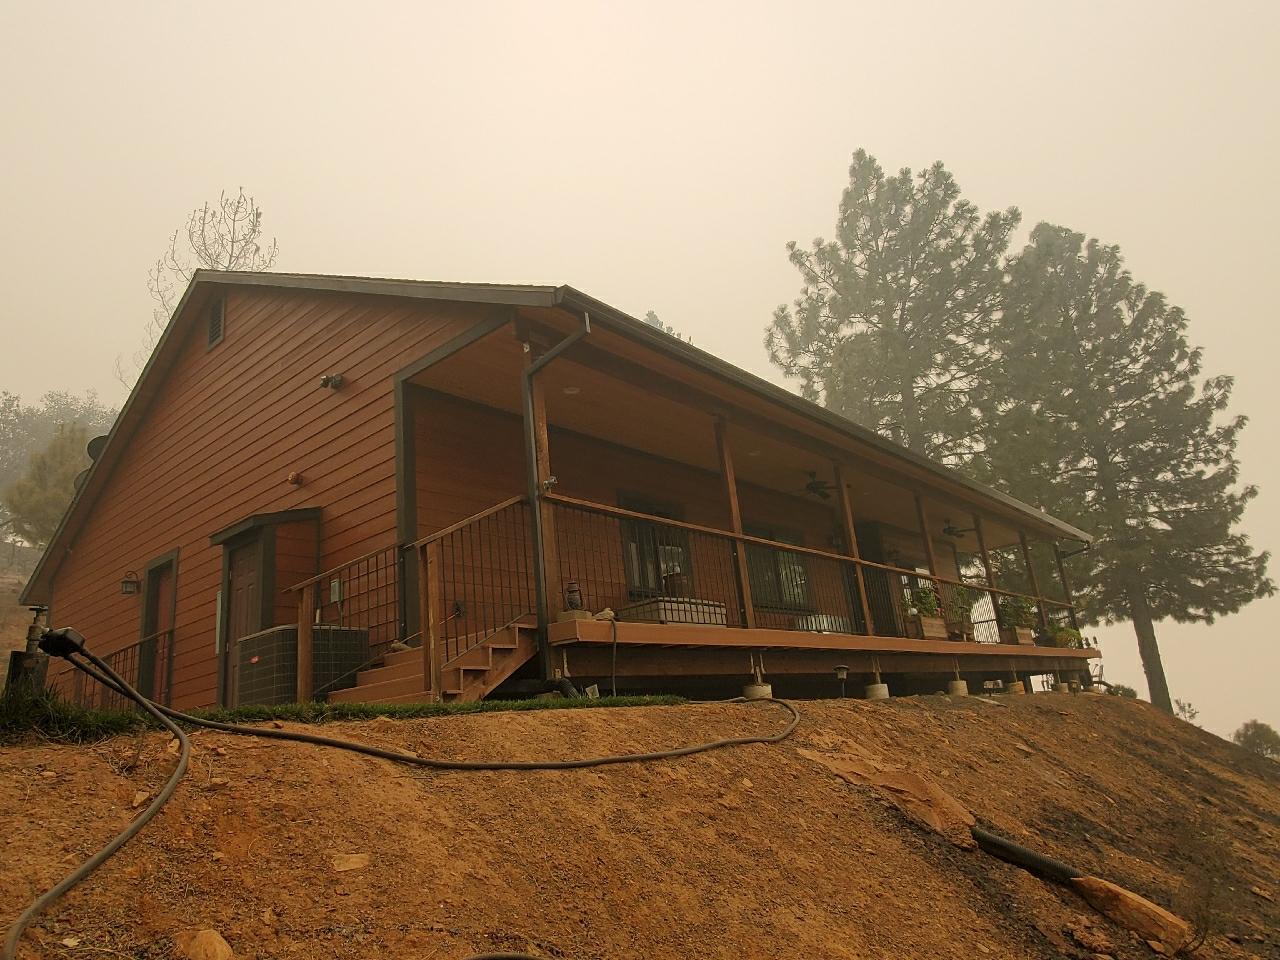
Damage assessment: no_damage